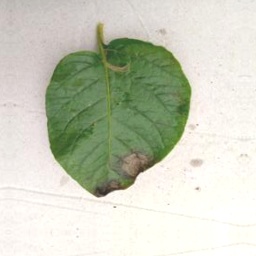
Etiqueta: Late Blight